Battle of Plattsburgh

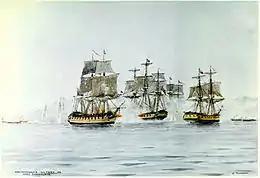
"Saratoga" (left) and "Eagle" (right) engaging "Confiance"

Both commanders would have seen the parallels of Macdonough's anchorage on Lake Champlain to that of the French under Vice Admiral Francois-Paul Brueys, opposing British Rear Admiral Sir Horatio Nelson, at the Battle of the Nile in Aboukir Bay on 1 August 1798. A study of Nelson's battles was part of the professional knowledge expected of naval commanders. But Macdonough did all that Brueys did not. He expected to take advantage of the prevailing winds on Lake Champlain that constrained Downie's axis of approach. "Because nearly every circumstance that worked to Nelson's advantage proved disadvantageous to Downie, the Battle of Lake Champlain is sometimes called the "False Nile" by the English." The British naval historian William Laird Clowes regarded Macdonough's "False Nile" victory as "a most notable feat, one which, on the whole, surpassed that of any other captain of either navy in this war."